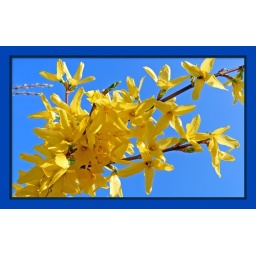
Beautiful against a blue sky